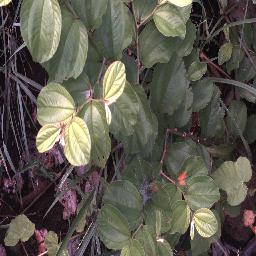
Label: chinee_apple